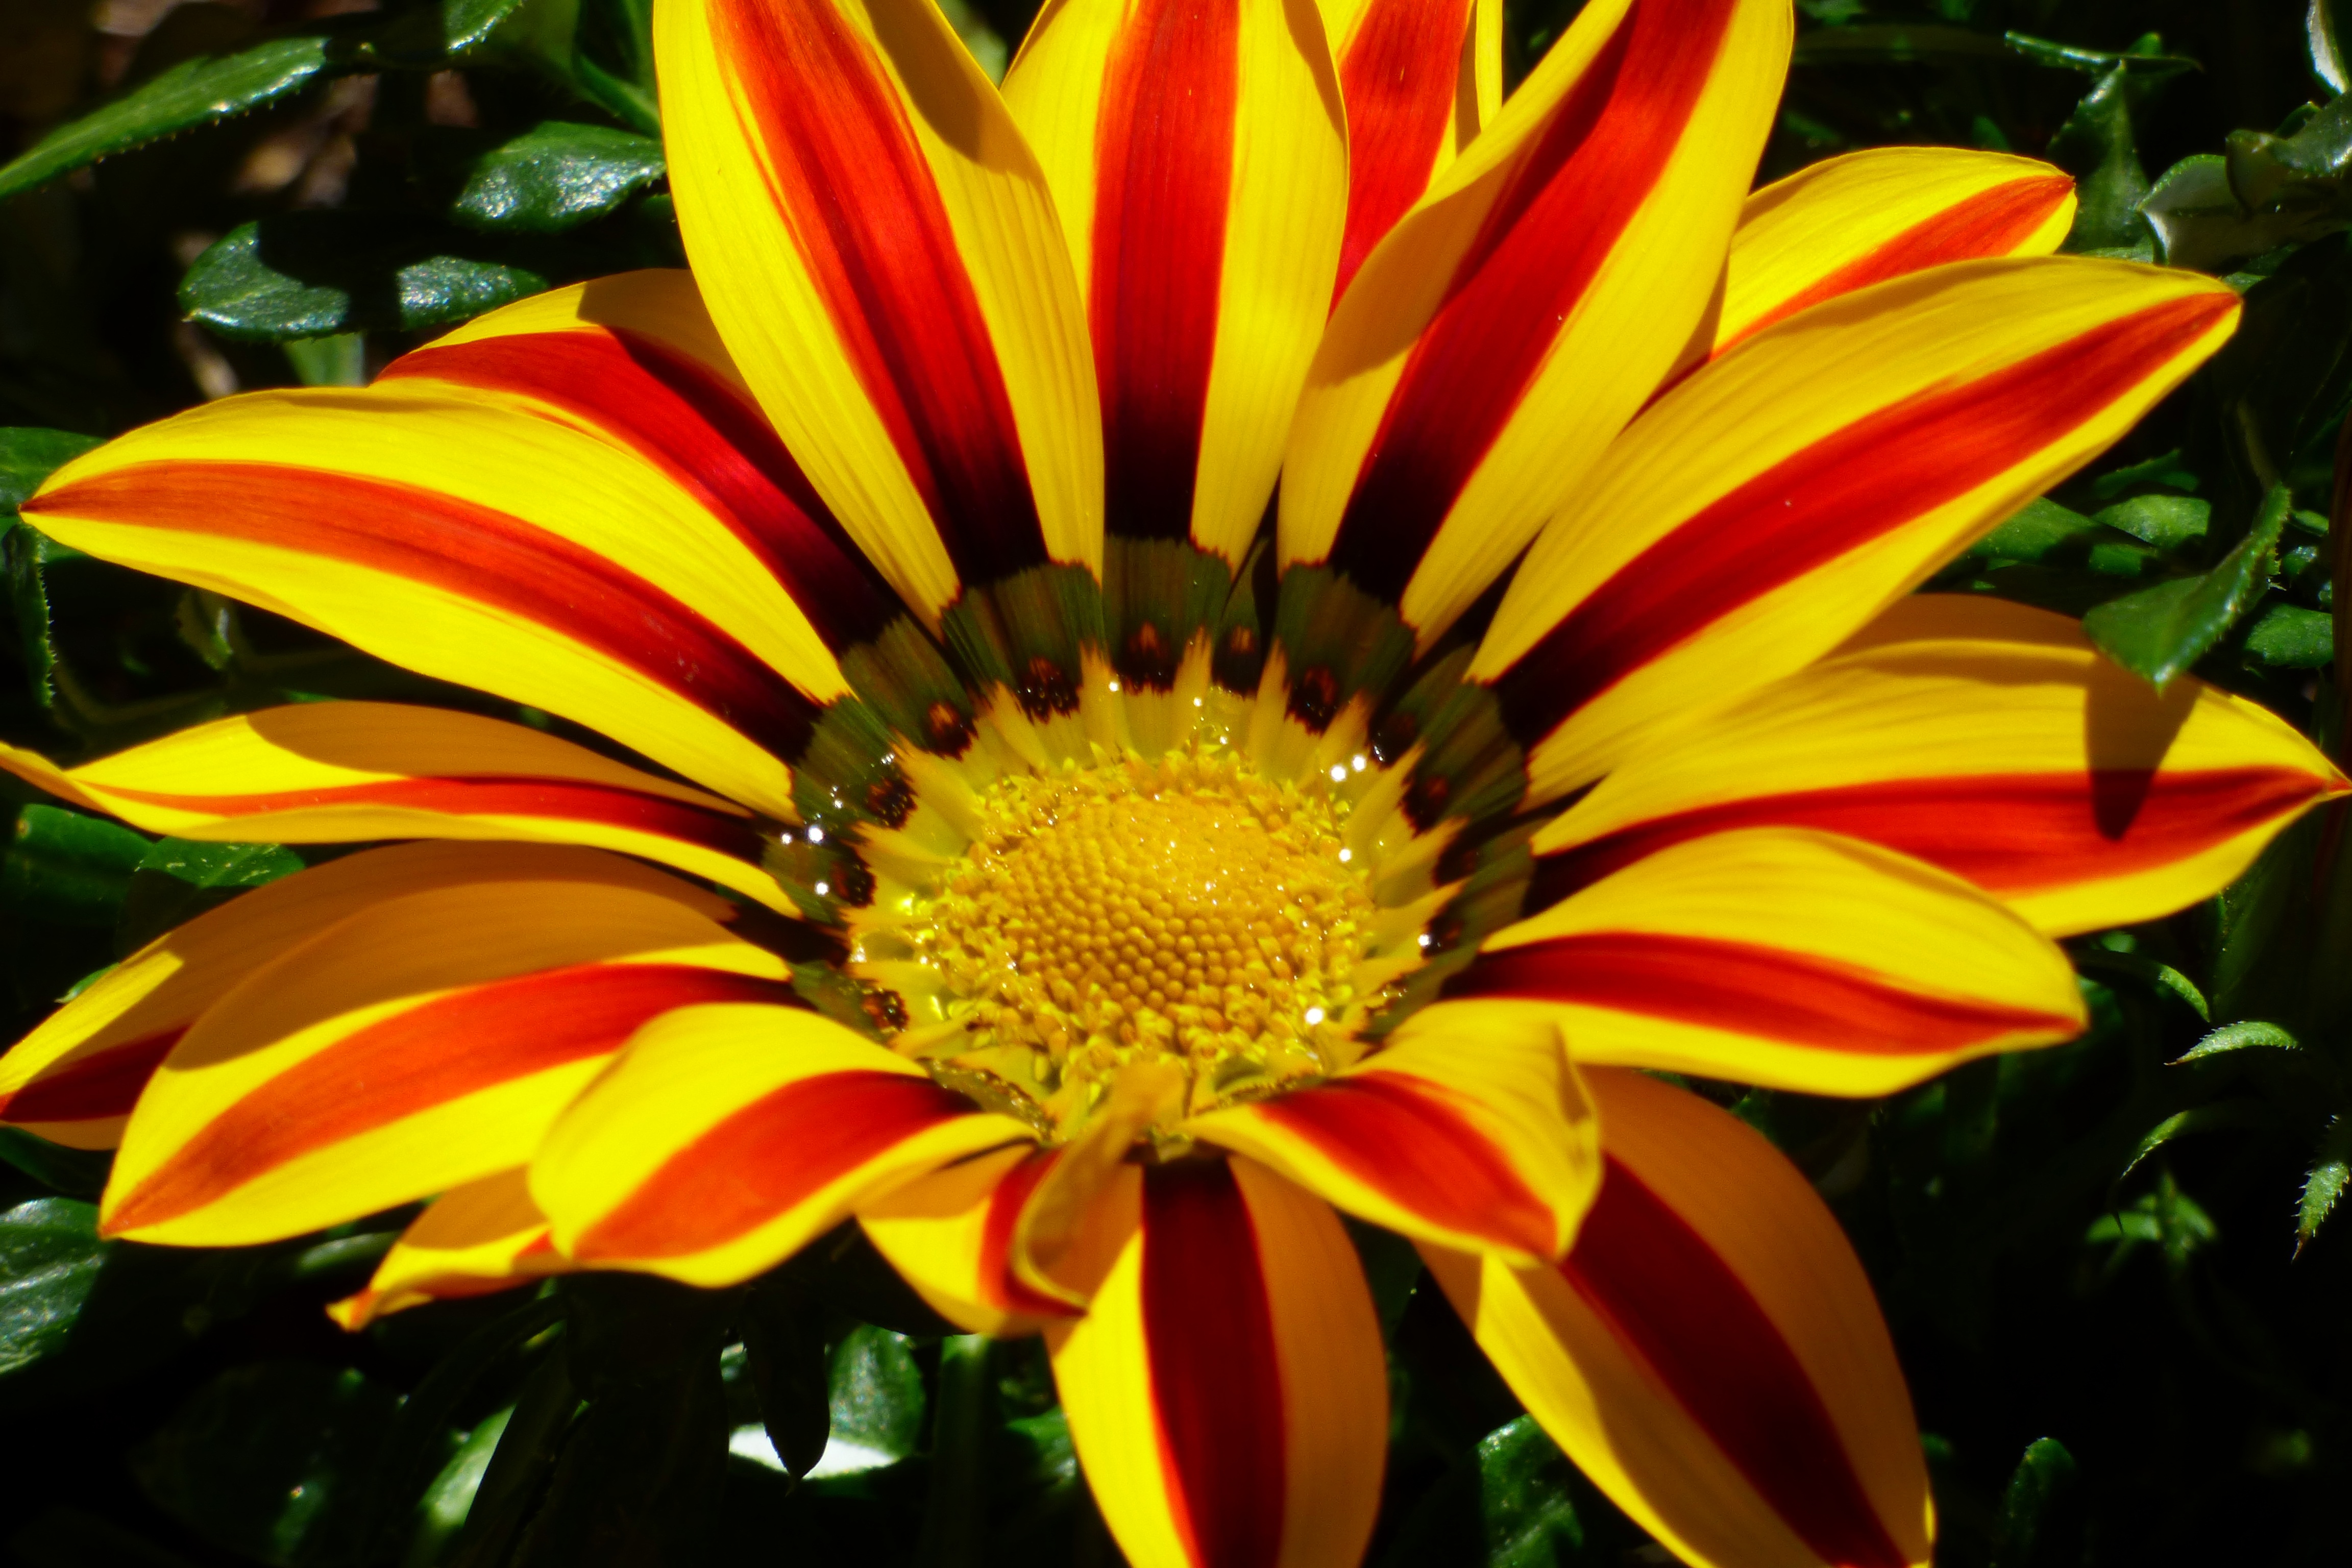
nature, blossom, plant, flower, petal, bloom, spring, color, botany, colorful, yellow, garden, flora, close up, macro photography, flowering plant, daisy family, colorful flower, orange red, plant stem, land plant